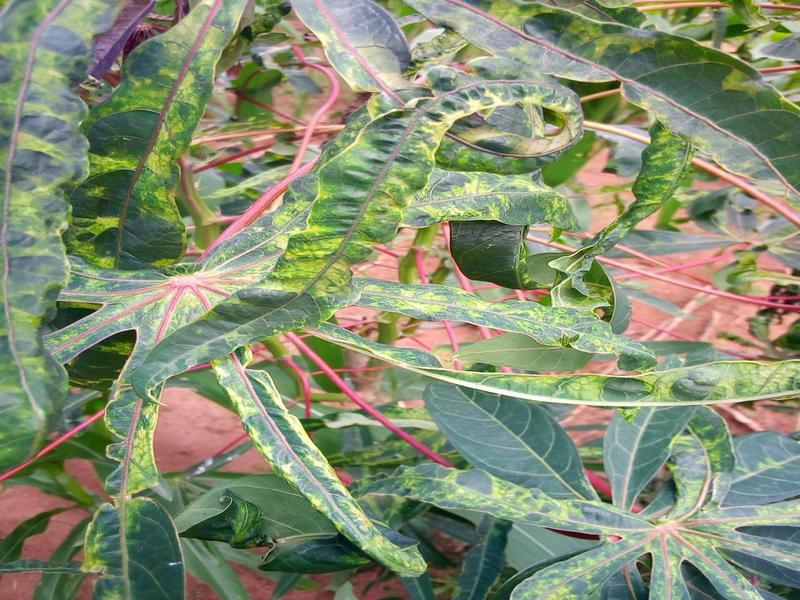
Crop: cassava
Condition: mosaic_disease